Percy Crosby

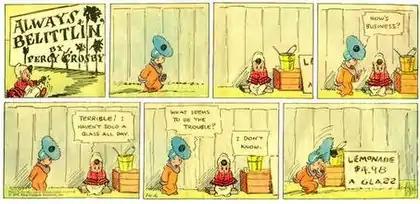
Percy Crosby's topper strip, "Always Belittlin"' (October 6, 1935), ran above "Skippy"

One such series, "Always Belittlin'", presaged "Skippy" with its star, a child with a striped shawl and a bonnet with a black pop-pom, whose thoughts consisted of the text's daily aphorism. This series and two others, "Bugville" and "Bug Lugs", would eventually run as the supplemental topper feature accompanying the "Skippy" Sunday strip.